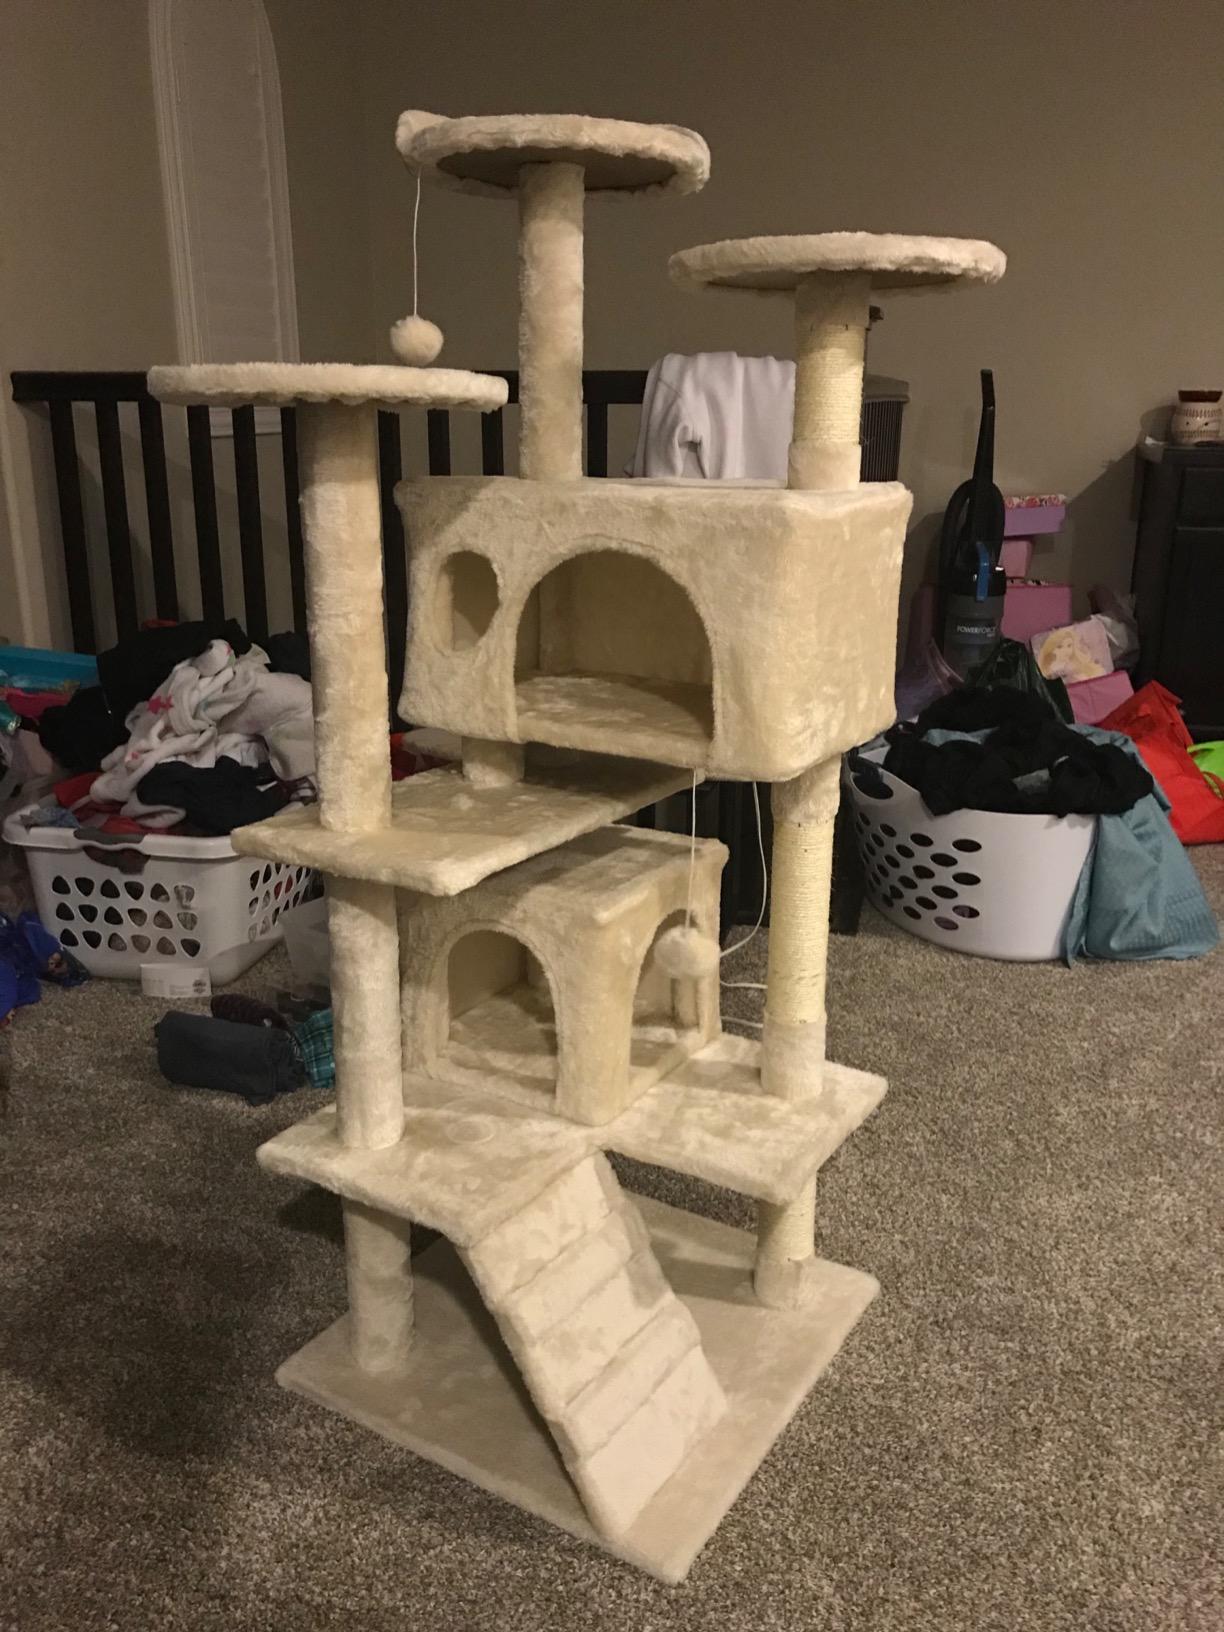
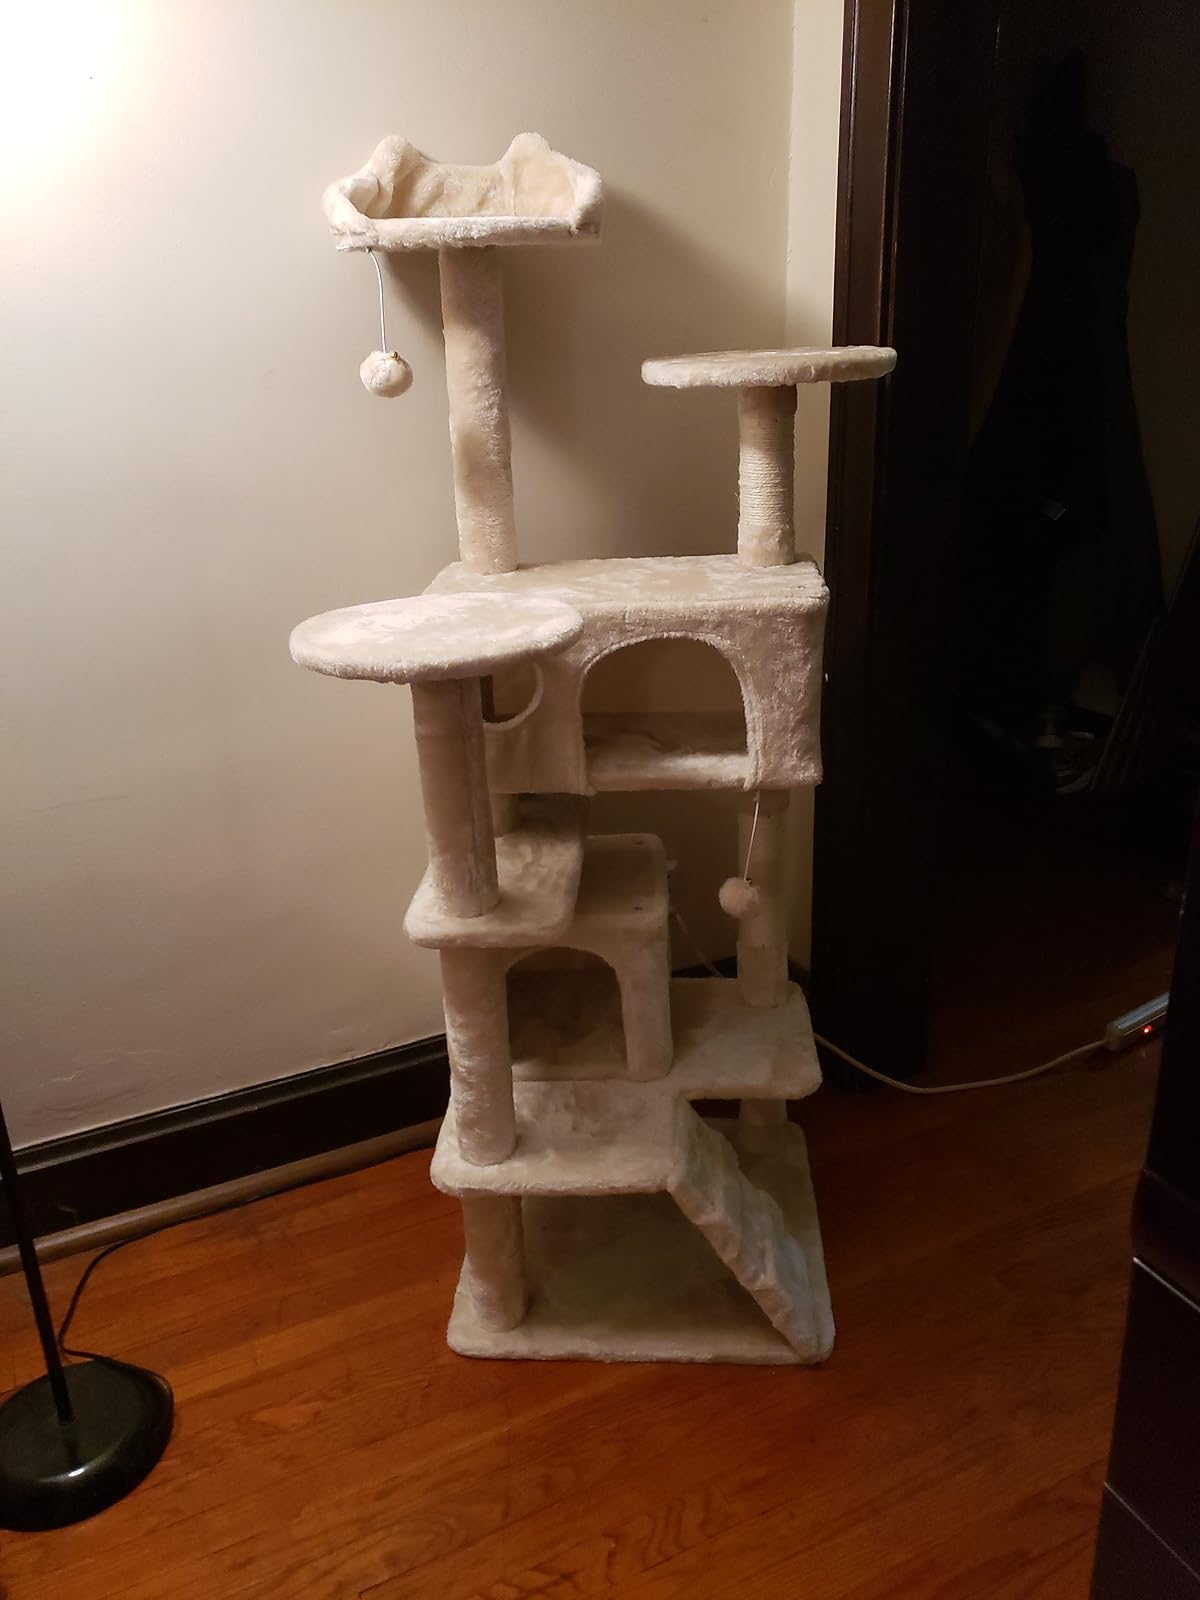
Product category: items_cat tree
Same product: yes